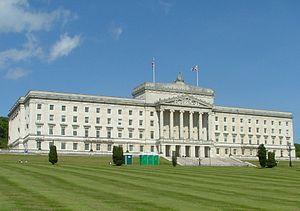
Le palais de Stormont, généralement abrégé en Stormont, est un château de Belfast situé dans le quartier du même nom. Depuis l'accord du Vendredi saint, il accueille le siège de l'Assemblée nord-irlandaise ainsi que le cabinet gouvernemental nord-irlandais au sein duquel nationalistes et unionistes se partagent le pouvoir selon un mode consociatif.
L’Irlande du Nord est l'une des quatre nations constitutives du Royaume-Uni, occupant le nord-est de l'île d'Irlande qu'elle partage avec l'État d'Irlande indépendant. Elle se compose de six des neuf comtés de la province irlandaise d'Ulster. Elle couvre 14 139 km², soit environ un sixième de l'île entière et 5 % du Royaume-Uni. Peuplée de 1 810 863 habitants d'après le recensement du Royaume-Uni de 2011, elle représente entre un quart et un tiers de la population de l'île et 3 % de celle du Royaume-Uni. La capitale et plus grande ville d'Irlande du Nord est Belfast.